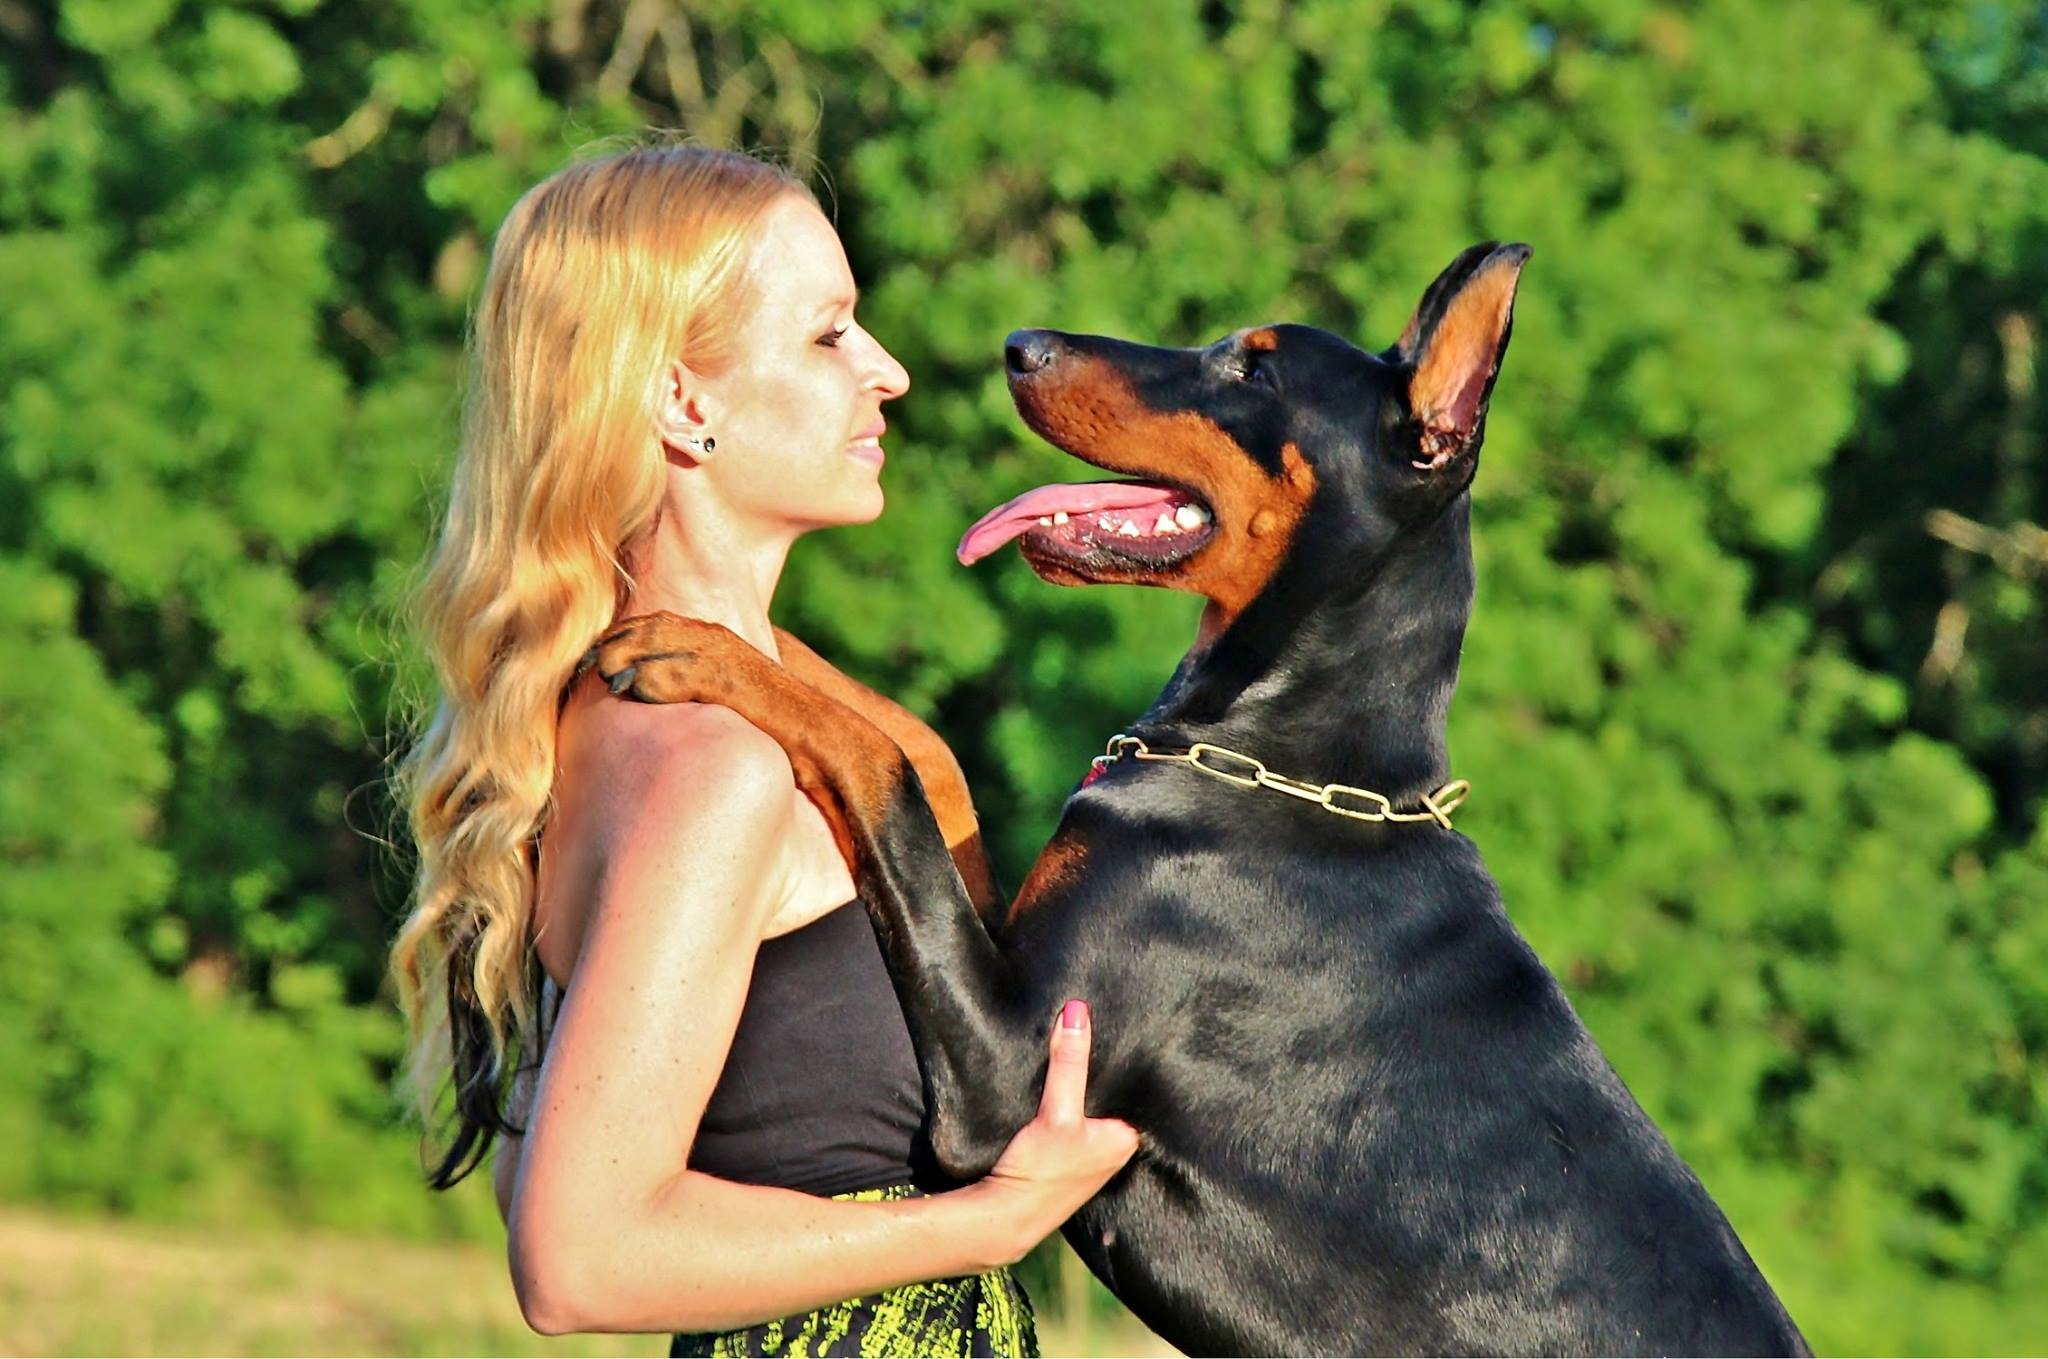
people, woman, dog, summer, love, pet, mammal, friendship, animals, vertebrate, dog breed, hobby, guard dog, pinscher, doberman pinscher, dog like mammal, dobermann